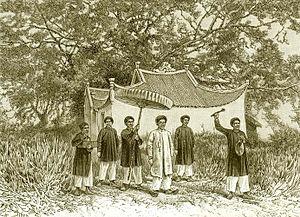
Le préfet de Phu-doan.
Le préfet est un fonctionnaire envoyé par l'État dans un ressort particulier avec une délégation de pouvoir préalablement définie ; il a donné son nom aux préfectures. Il est, dans certains pays, un élu. Au sein de l'Empire colonial français, il était appelé Chef de Subdivision.